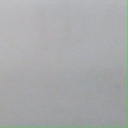
अक्षर: द